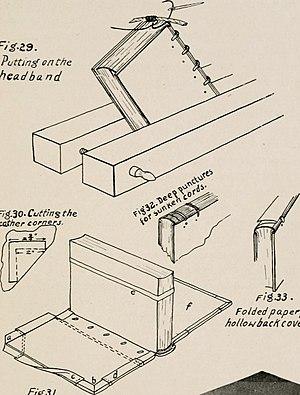
L'artisan relieur est un professionnel du livre qui crée des reliures de manière artisanale en appliquant les techniques traditionnelles ou plus modernes.